Kaia Kater

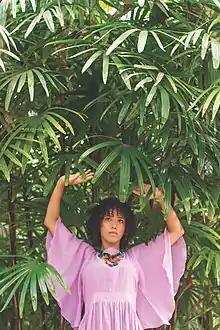
Kater in July 2018

Kaia Kater (born in Montreal, Quebec) is a Canadian singer-songwriter, guitar, piano and banjo player.